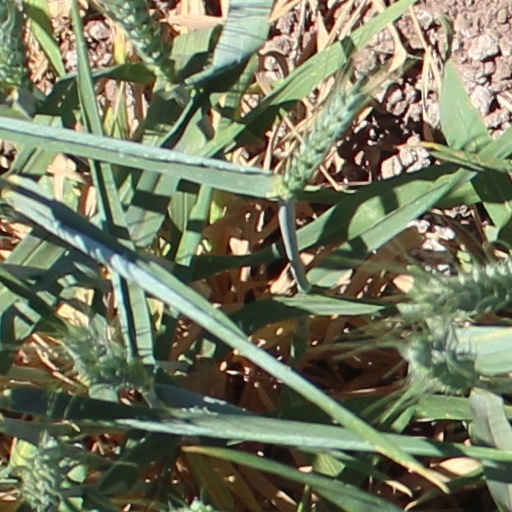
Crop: wheat